J. Lawrence Radford

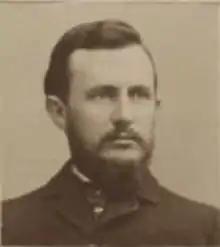
Portrait of Radford,

James Lawrence Radford (September 15, 1856 – October 20, 1901) was an American politician who served in the Virginia House of Delegates.